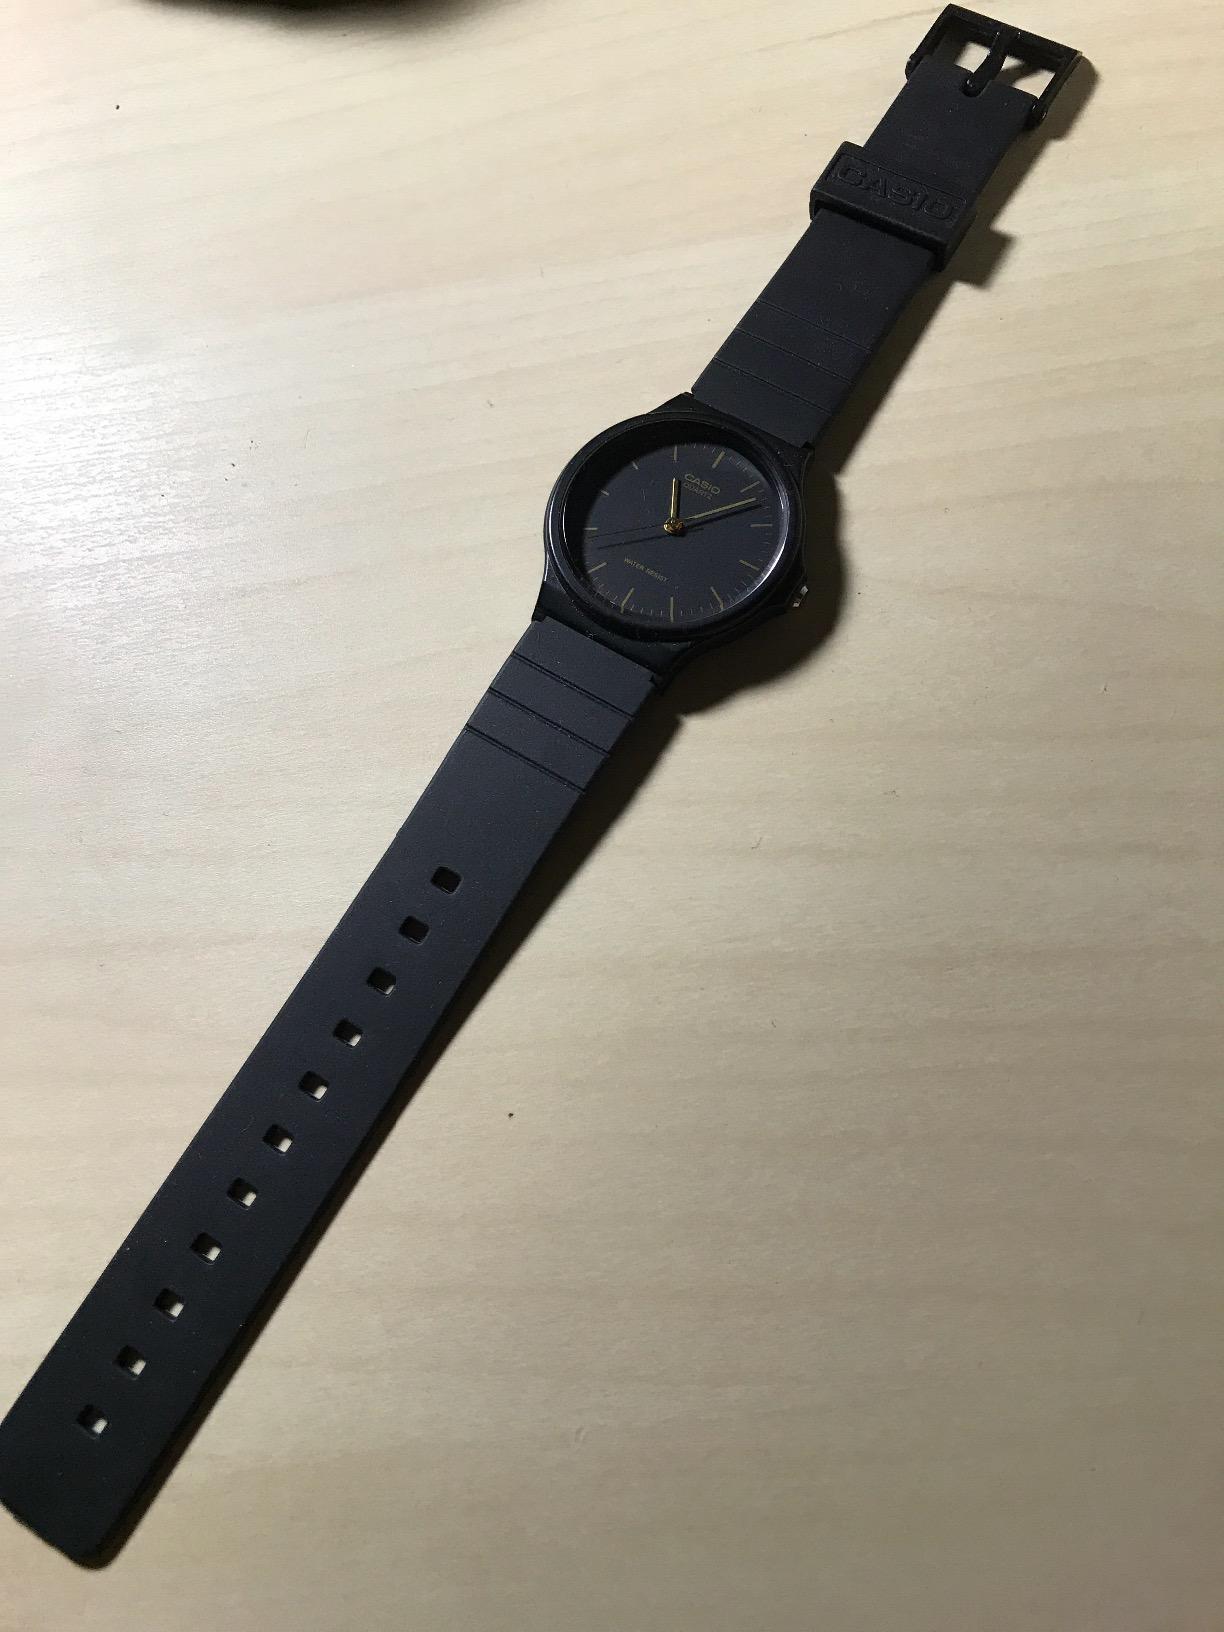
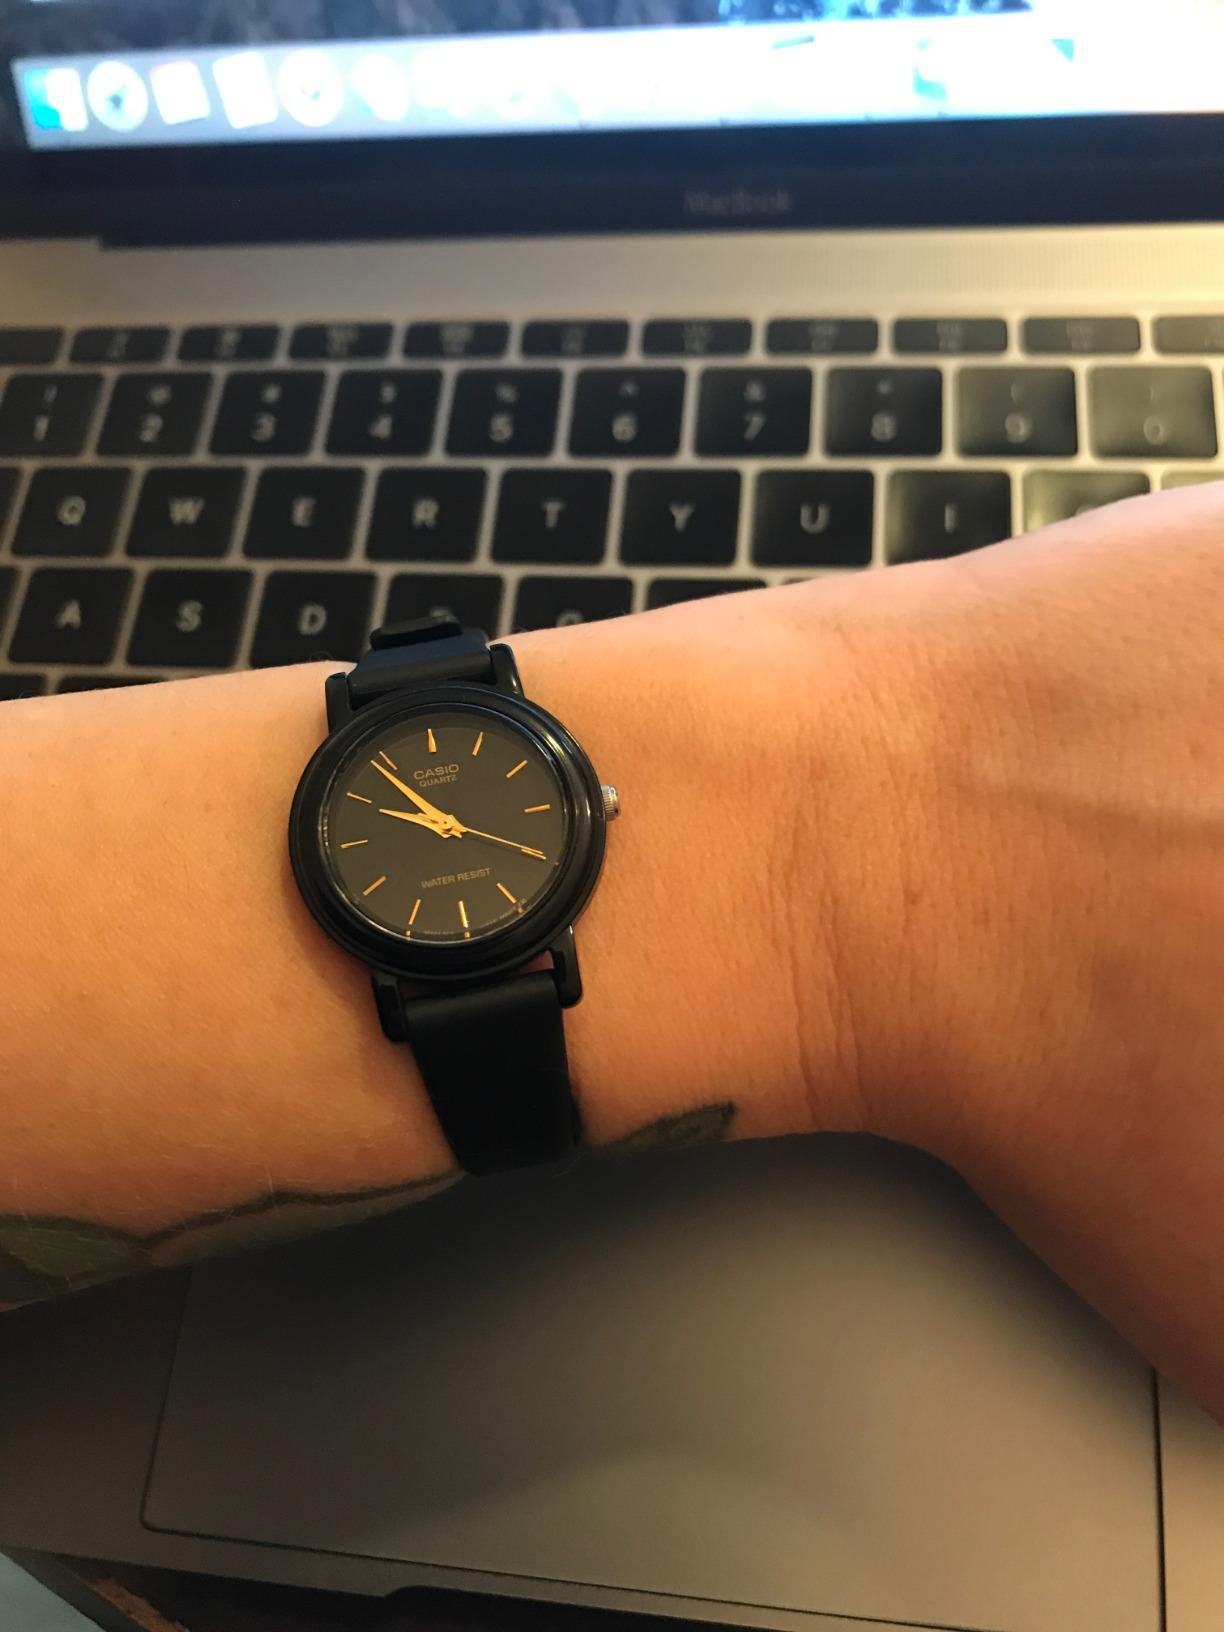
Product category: accessories_watch
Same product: no